Coffee substitute

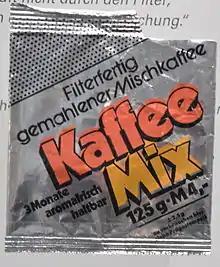
East German "coffee mix" consisting of 51% coffee, produced due to shortages

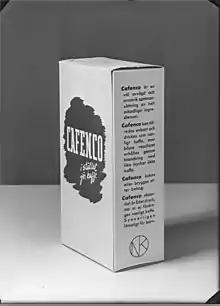
1940s product photo of Swedish coffee surrogate brand "Cafenco"

Roasted grain drinks are prepared from various cereals: